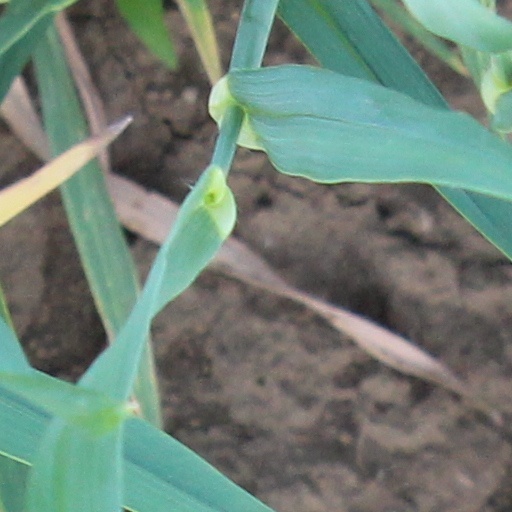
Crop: wheat